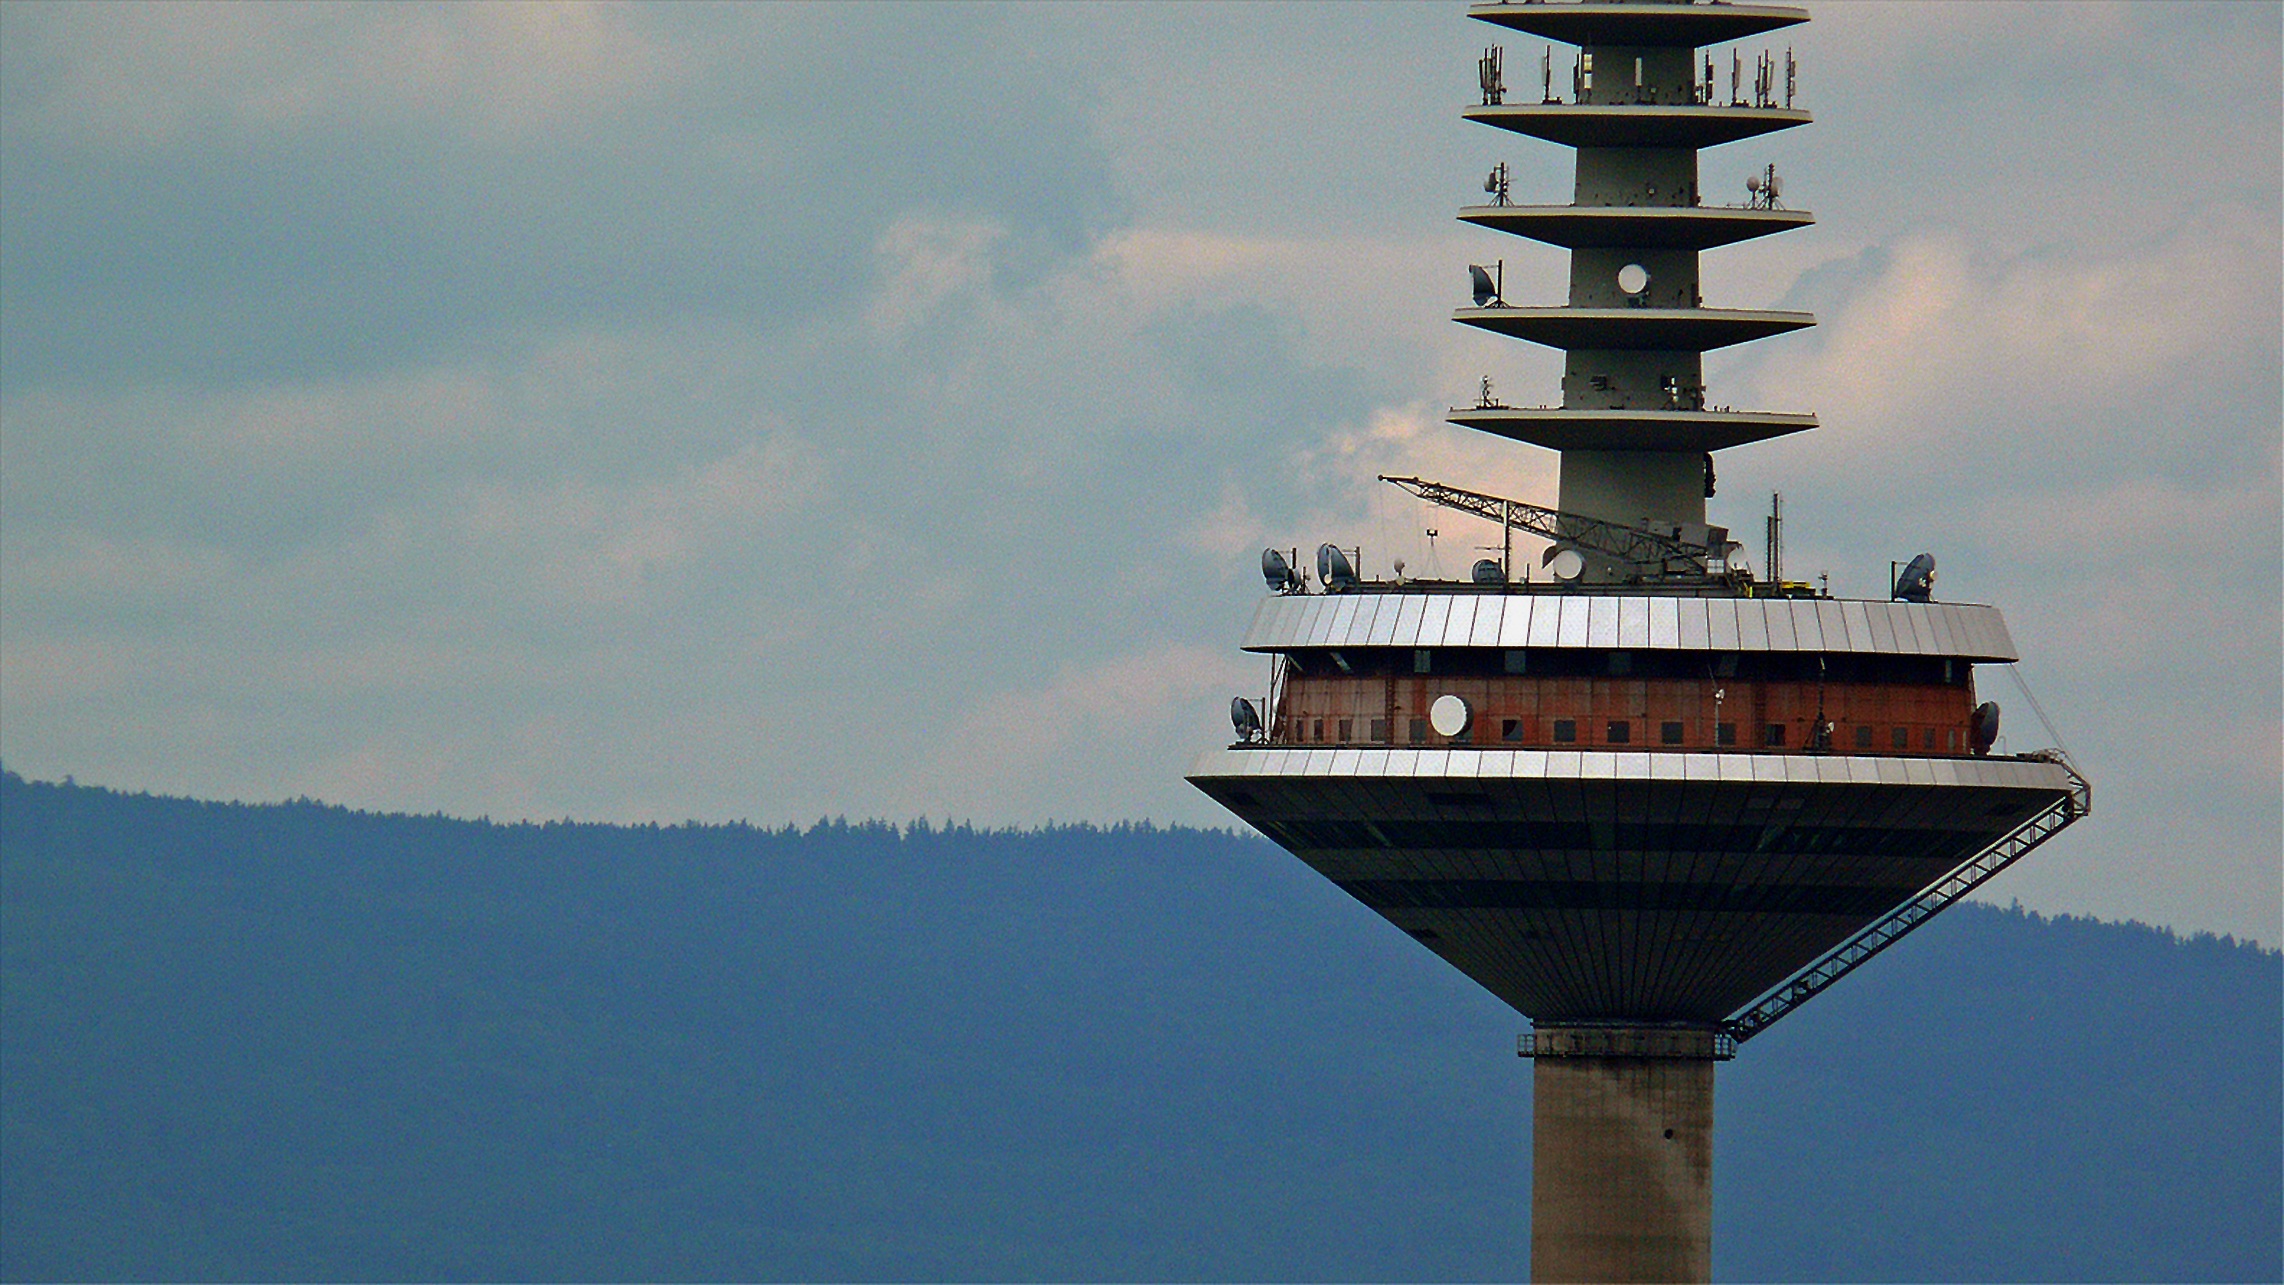
sea, light, sky, glass, view, building, restaurant, reflection, high, vehicle, tower, landmark, concrete, blue sky, overview, outlook, elevator, dine, foresight, tv tower, control tower, aufblick, ca 240m